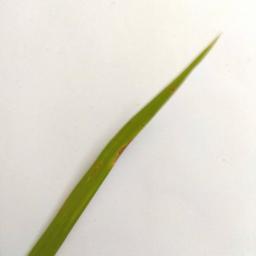
Label: Rice___Leaf_Blast